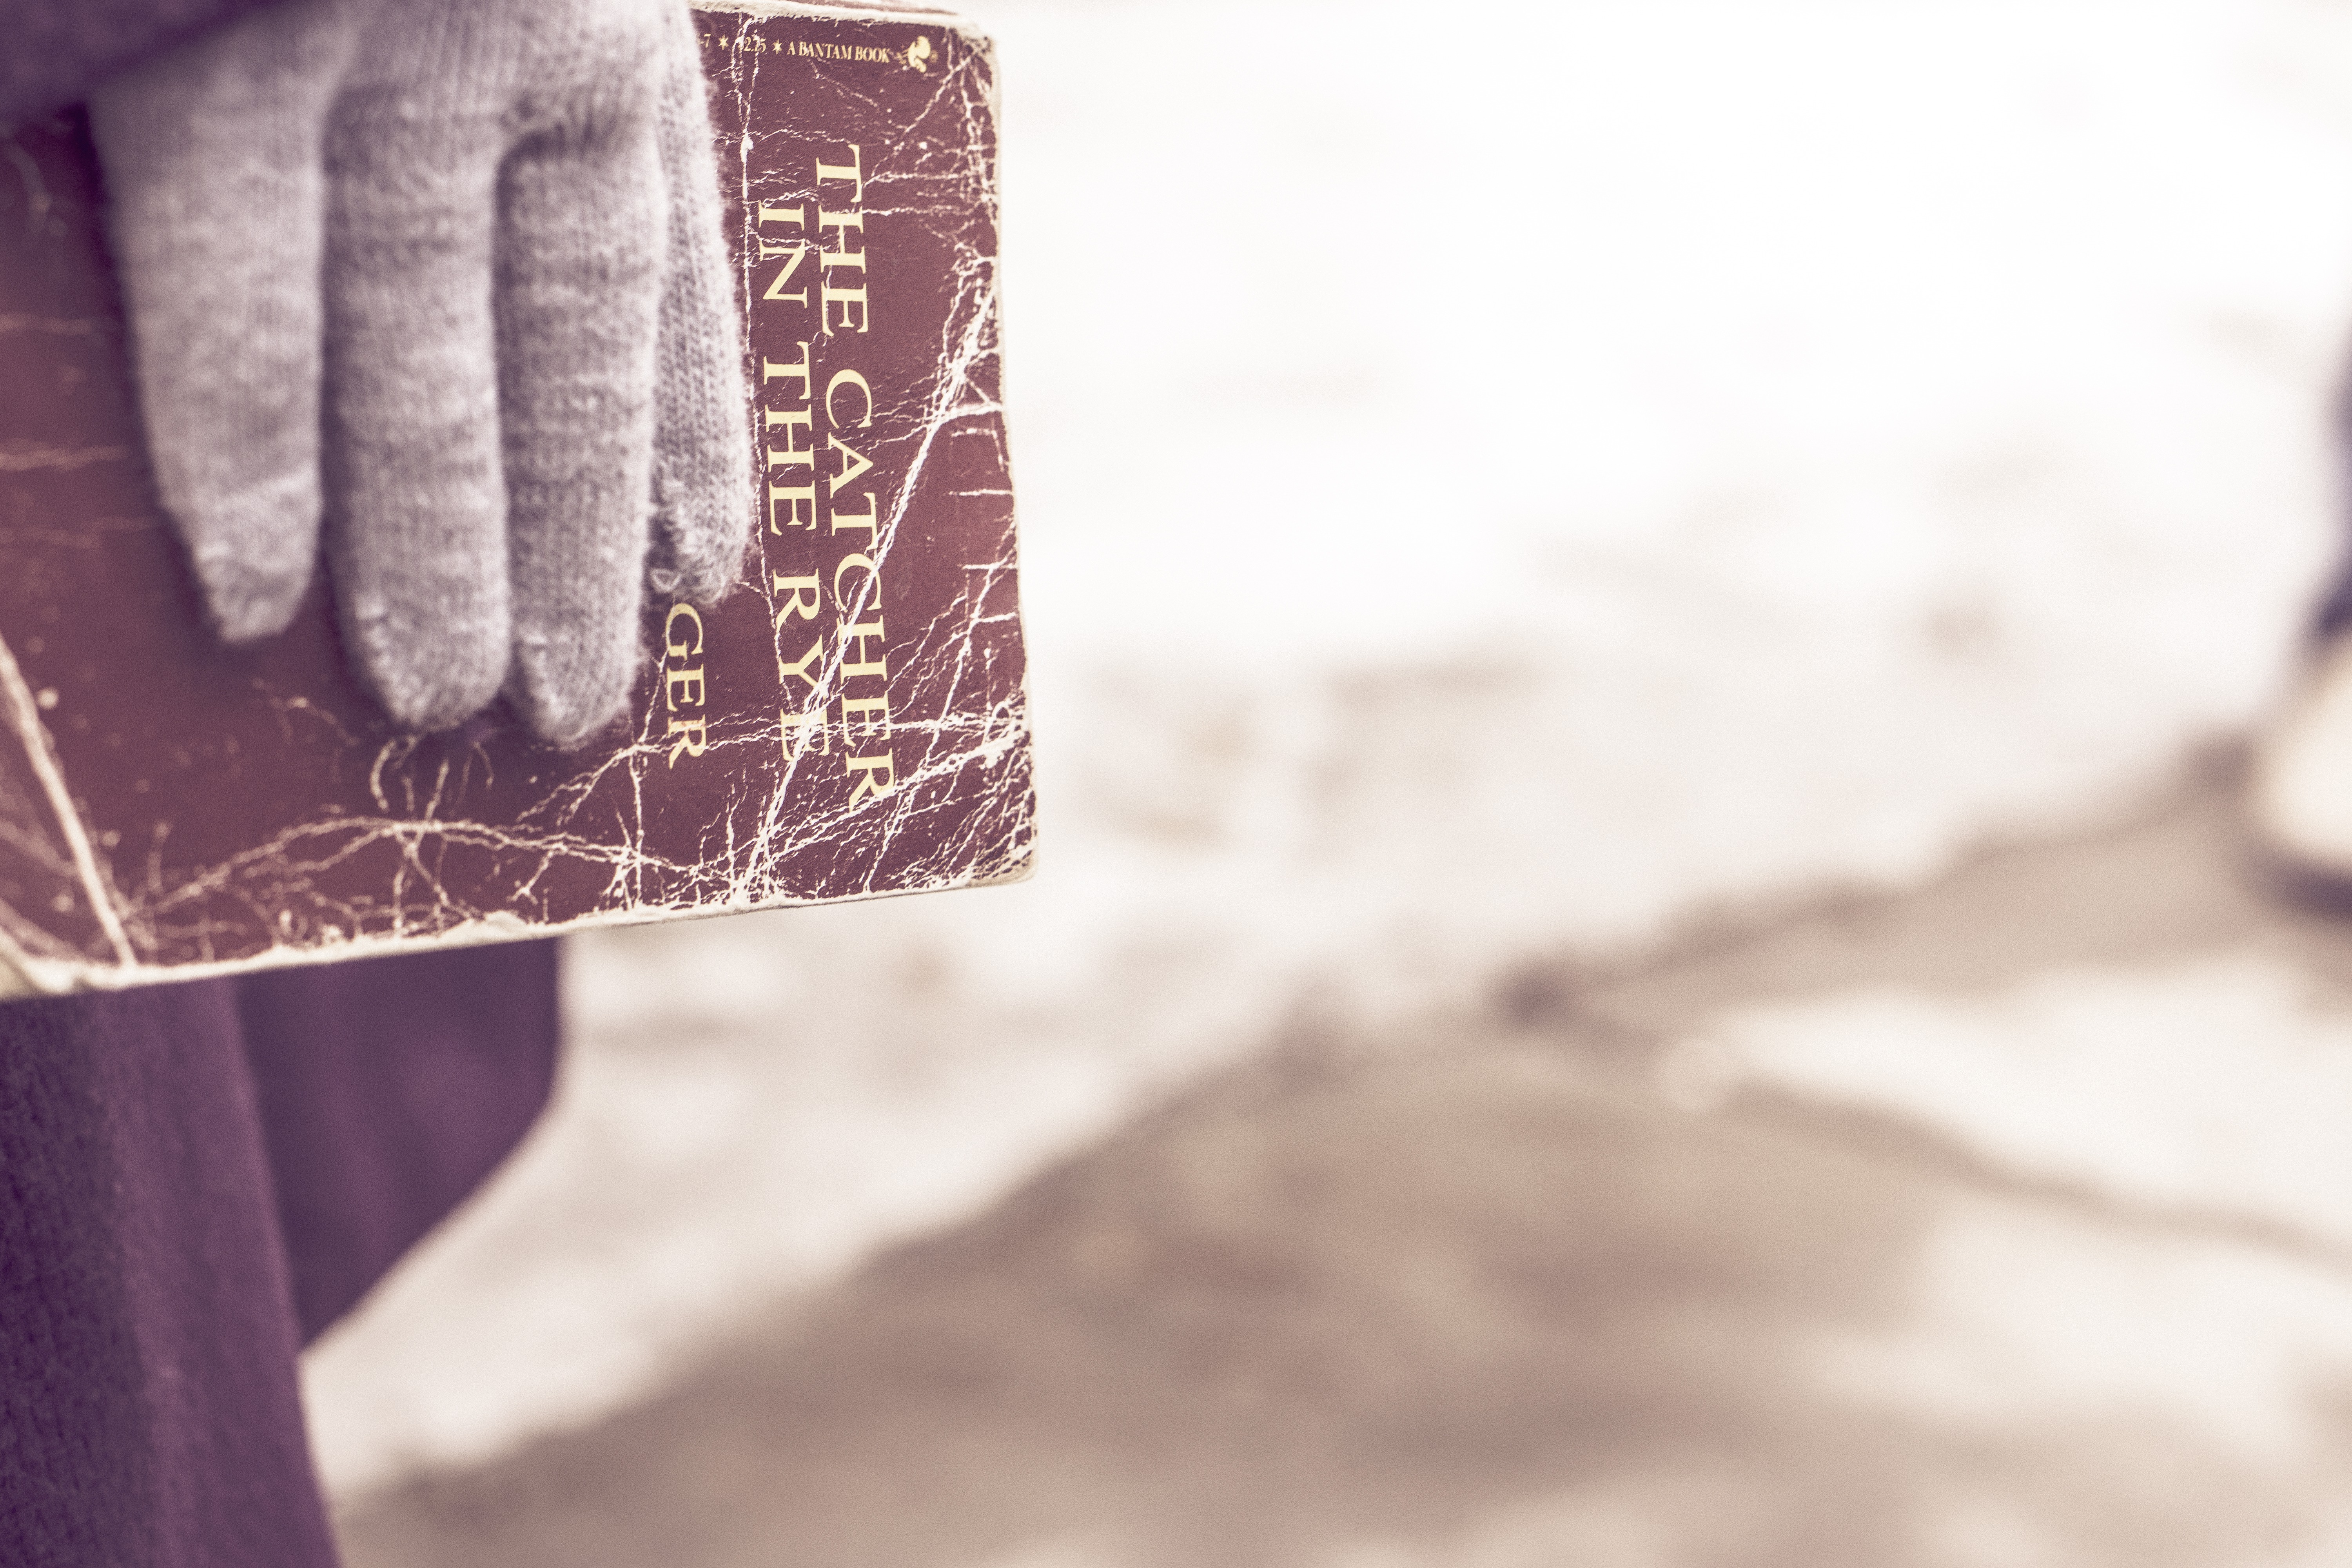
hand, book, novel, white, glove, photography, reading, spring, color, black, material, close up, textile, photograph, story